Woonsocket Rubber Company Mill

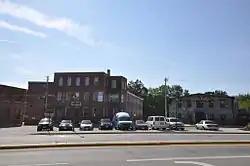

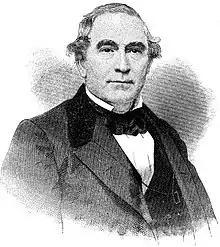
Edward Harris

Woonsocket Rubber Company Mill is an historic mill at 60-82 Main Street in Woonsocket, Rhode Island. The mill consists of a series of 3- and 4-story brick buildings built between 1865 and 1875 by Edward Harris, one of Woonsocket's leading businessmen. These buildings housed the Woonsocket Rubbert Company, one of Rhode Island's first manufacturer of rubber products, principally shoes, boots, and rubberized fabric. In 1910 the complex was purchased by the Falls Yarn Company, which used it for the production of fine woolen yarns.